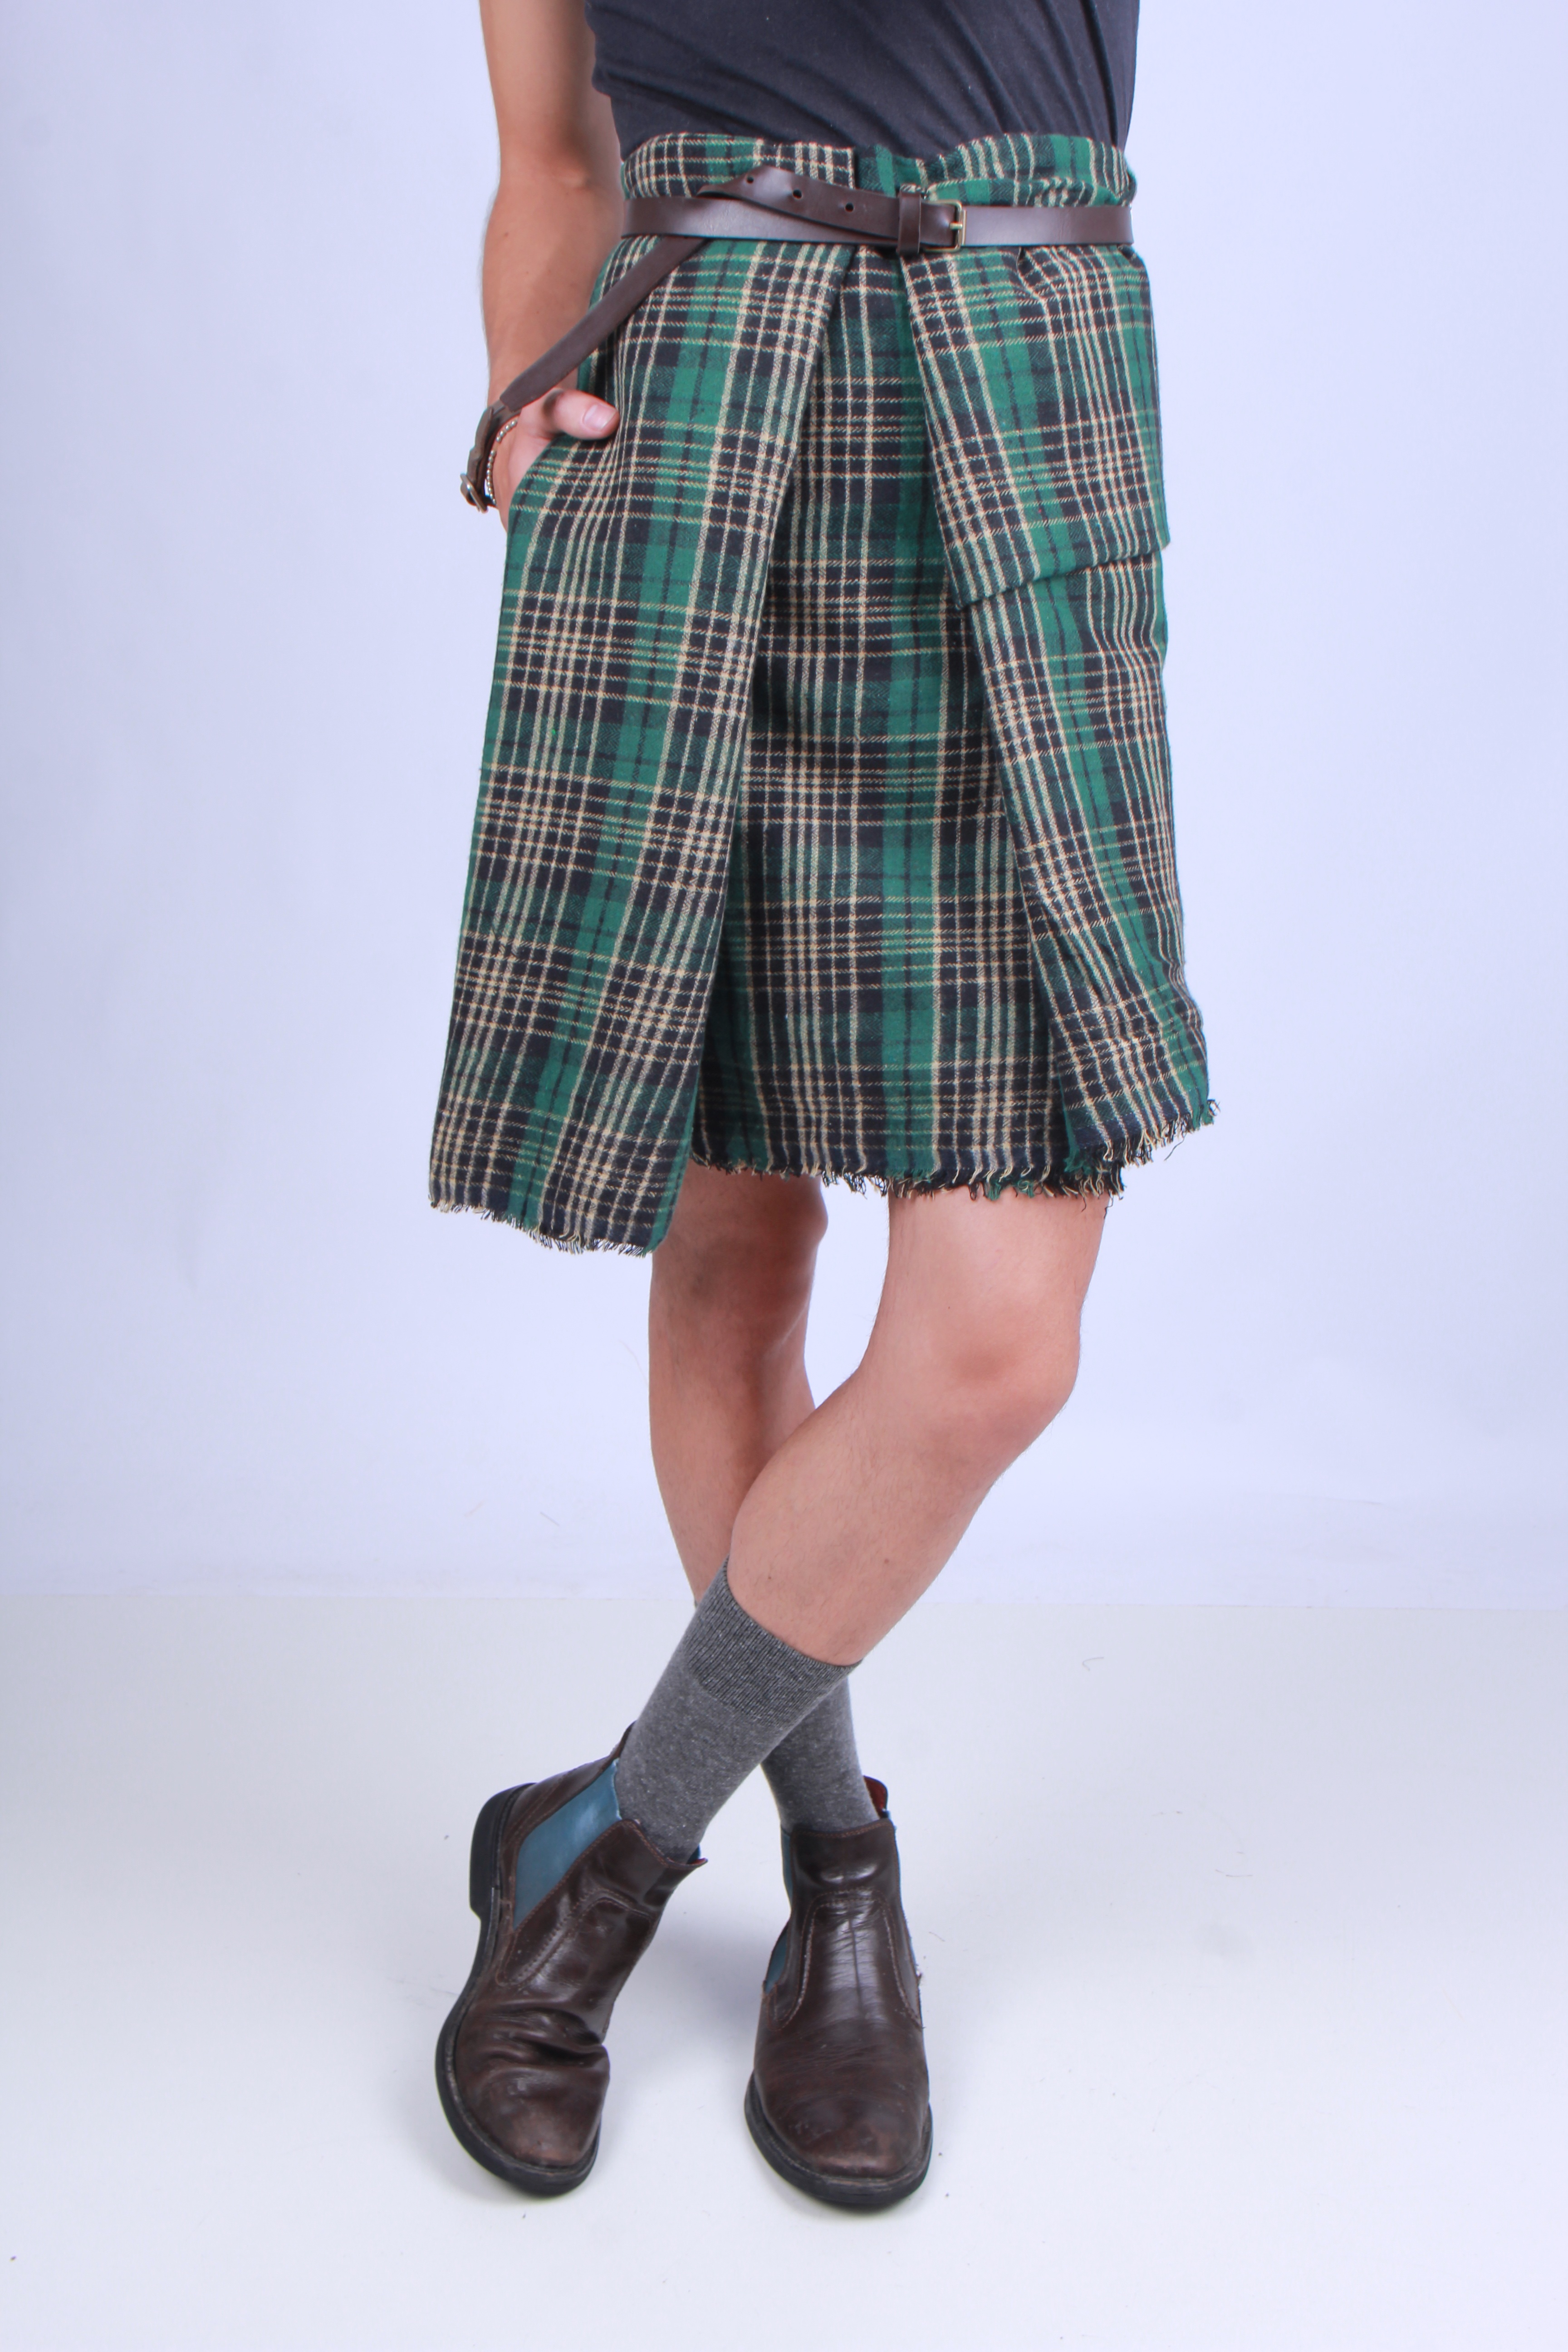
male, pattern, spring, green, clothing, plaid, material, denim, textile, design, chess, skirt, pocket, kilt, abdomen, tartan